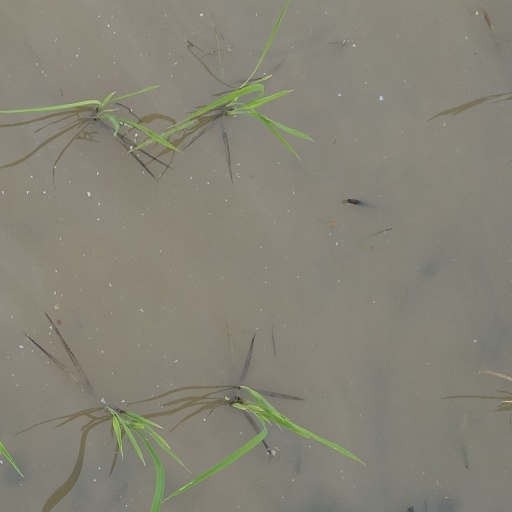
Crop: rice